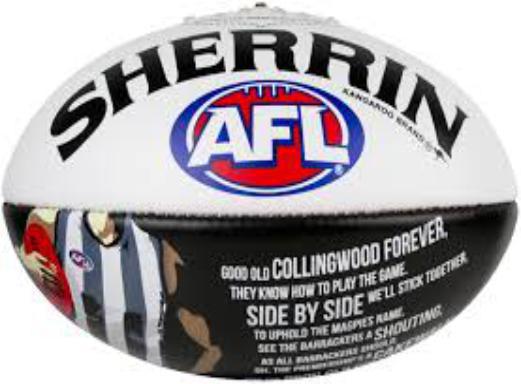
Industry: Sports